Italian fascism and racism

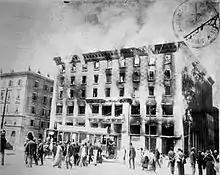
Fascists burn the Slovenian "Narodni dom" ("National Home") in Trieste, 13 July 1920.

The final decision about the Racial Laws was made during the meeting of the Grand Council of Fascism ("Gran Consiglio del Fascismo"), which took place on the night between 6 and 7 of October 1938 in Rome, Palazzo Venezia. Not all Italian Fascists supported discrimination: while the pro-German, anti-Jewish Roberto Farinacci and Giovanni Preziosi strongly pushed for them, Italo Balbo and Dino Grandi strongly opposed the Racial Laws. Balbo, in particular, regarded antisemitism as having nothing to do with fascism and staunchly opposed the antisemitic laws. The Racial Laws prohibited Jews from most professional positions as well as prohibited sexual relations and marriages between Italians, Jews, and Africans. The press in Fascist Italy highly publicized the "Manifesto of Race", which included a mixture of biological racism and history; it declared that Italians belonged to the Aryan race, Jews were not Italians, and that it was necessary to distinguish between Europeans and non-Europeans.